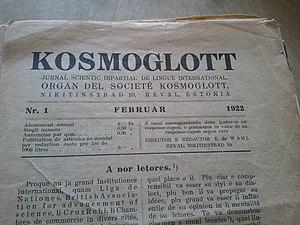
En-tête de la première édition du magazine Kosmoglott (futur Cosmoglotta), publiée par Edgar de Wahl pour annoncer la langue Occidental (plus tard renommée Interlingue). Cette photo fut prise dans les archives du centre d'études des langues internationales (CDELI) à La Chaux-de-Fonds, Suisse.